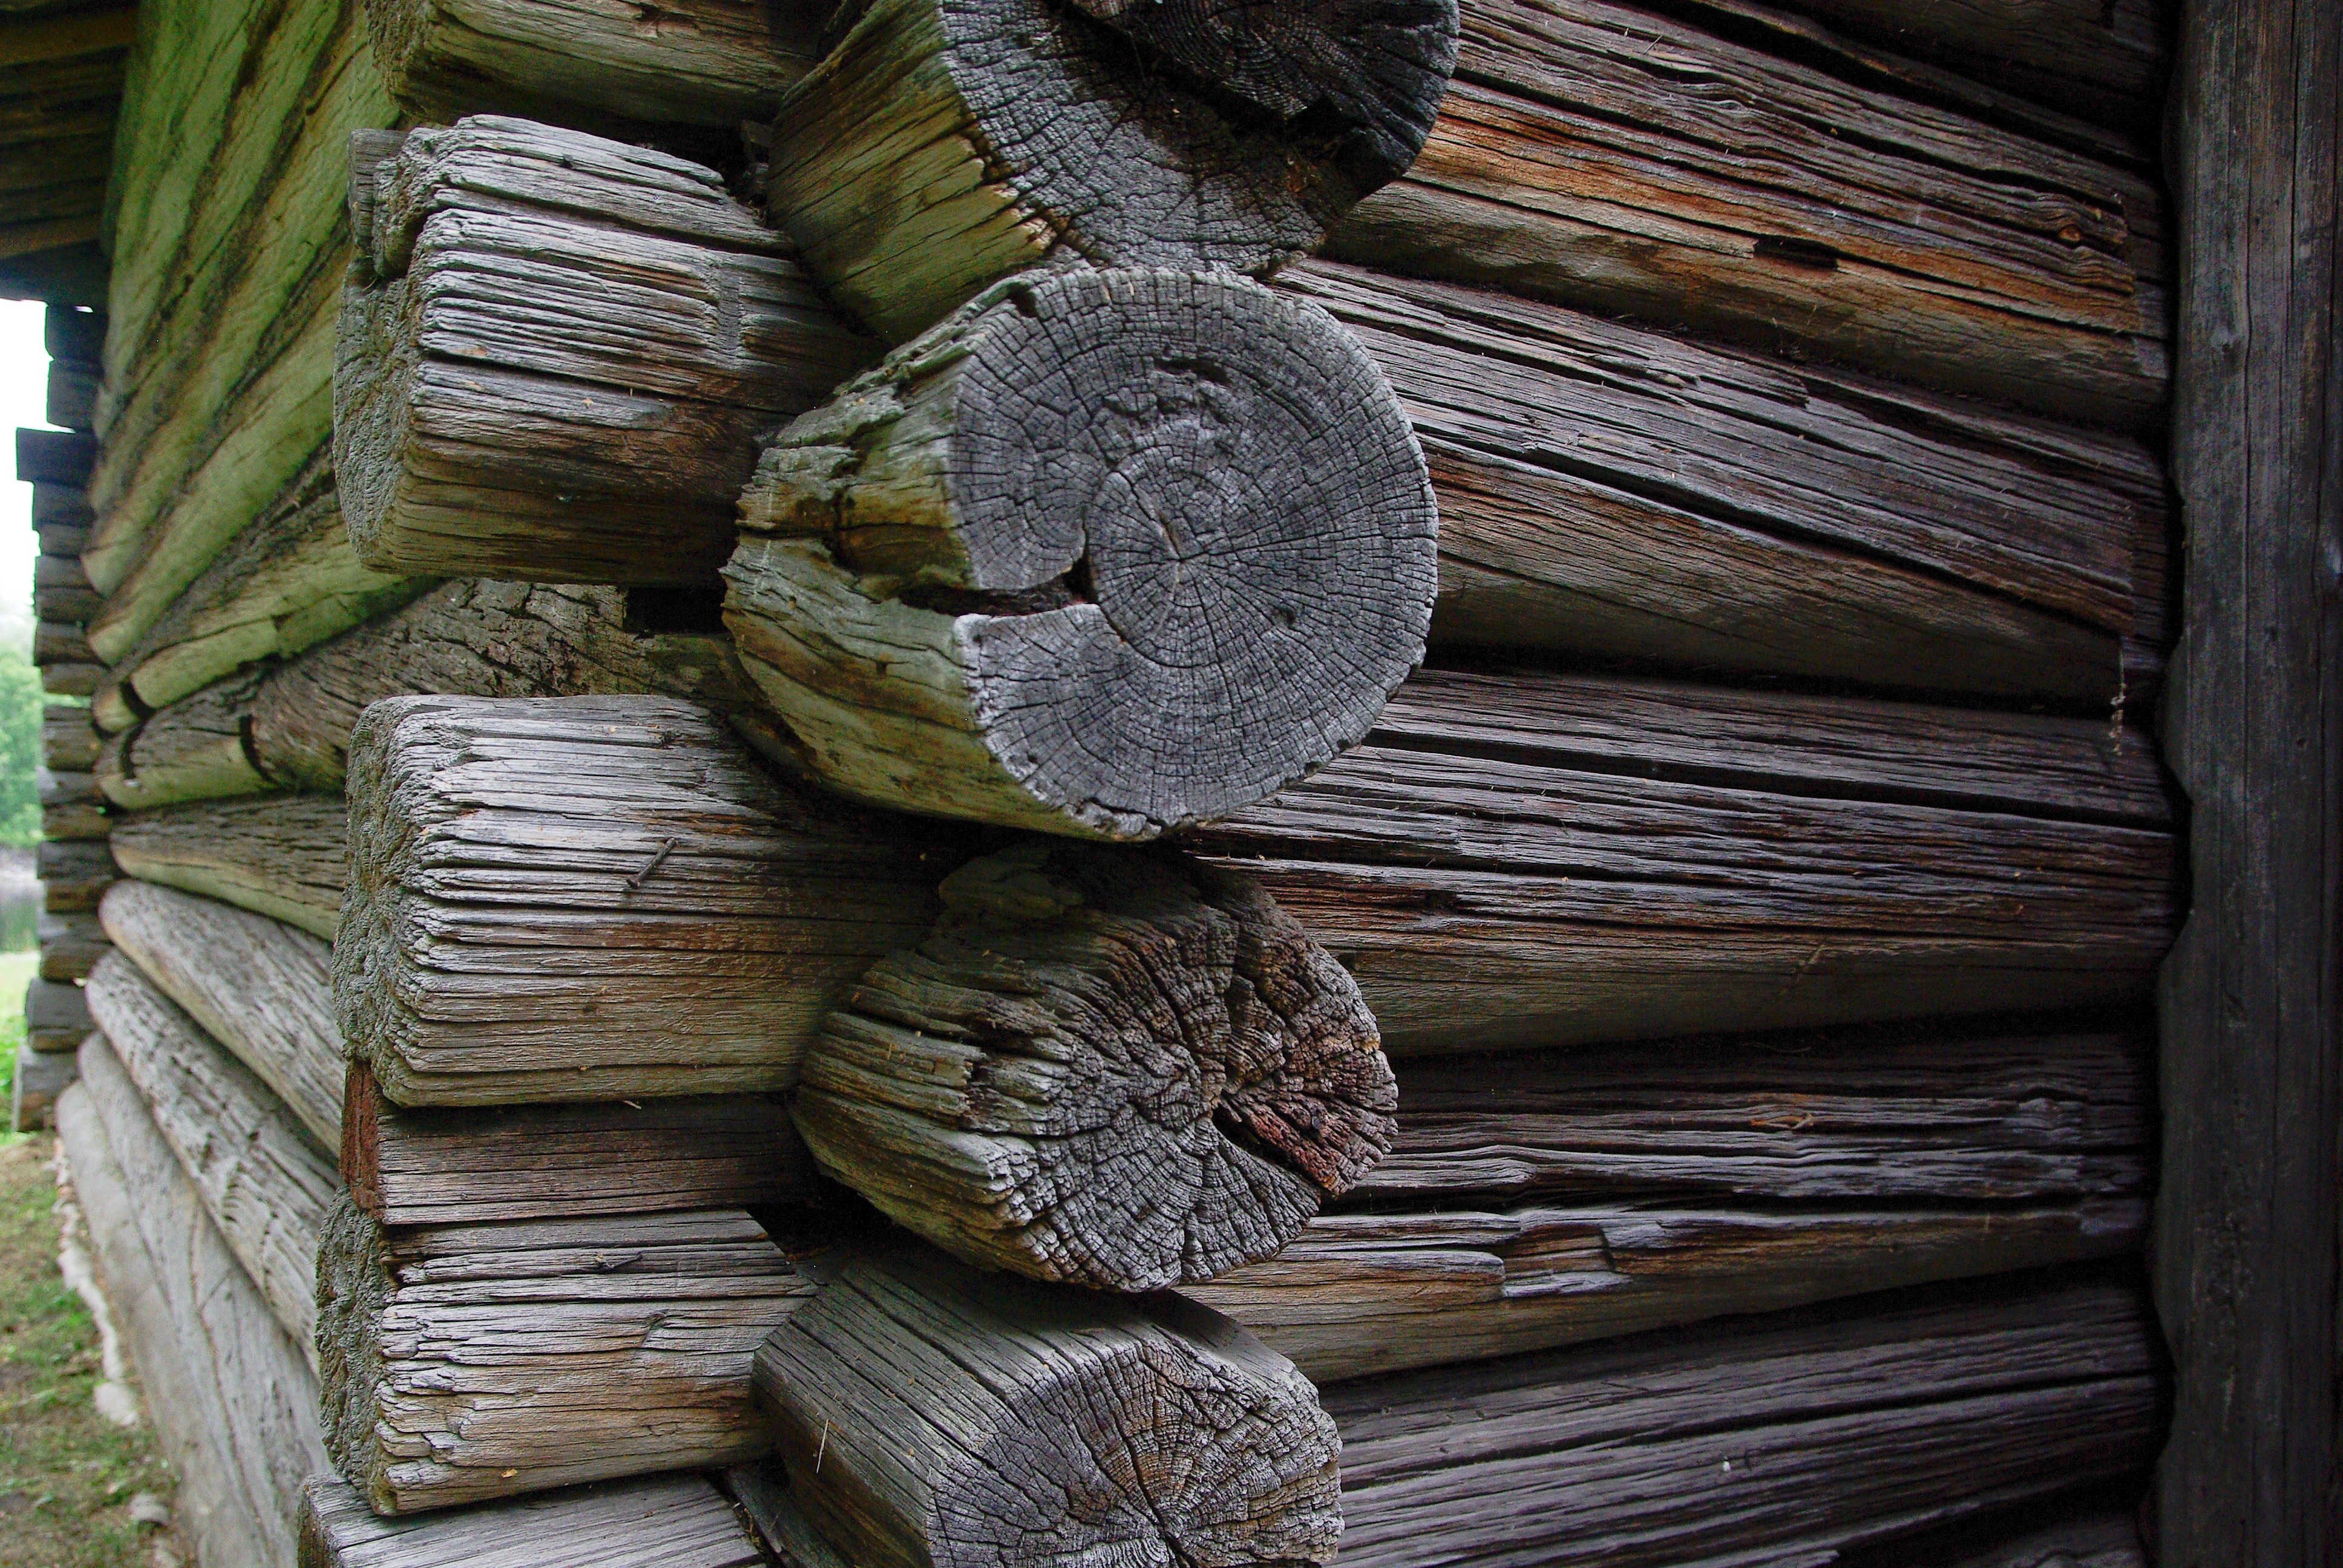
tree, rock, wood, house, leaf, flower, trunk, lumber, close up, logs, finland, carving, woody plant, wooden chalet